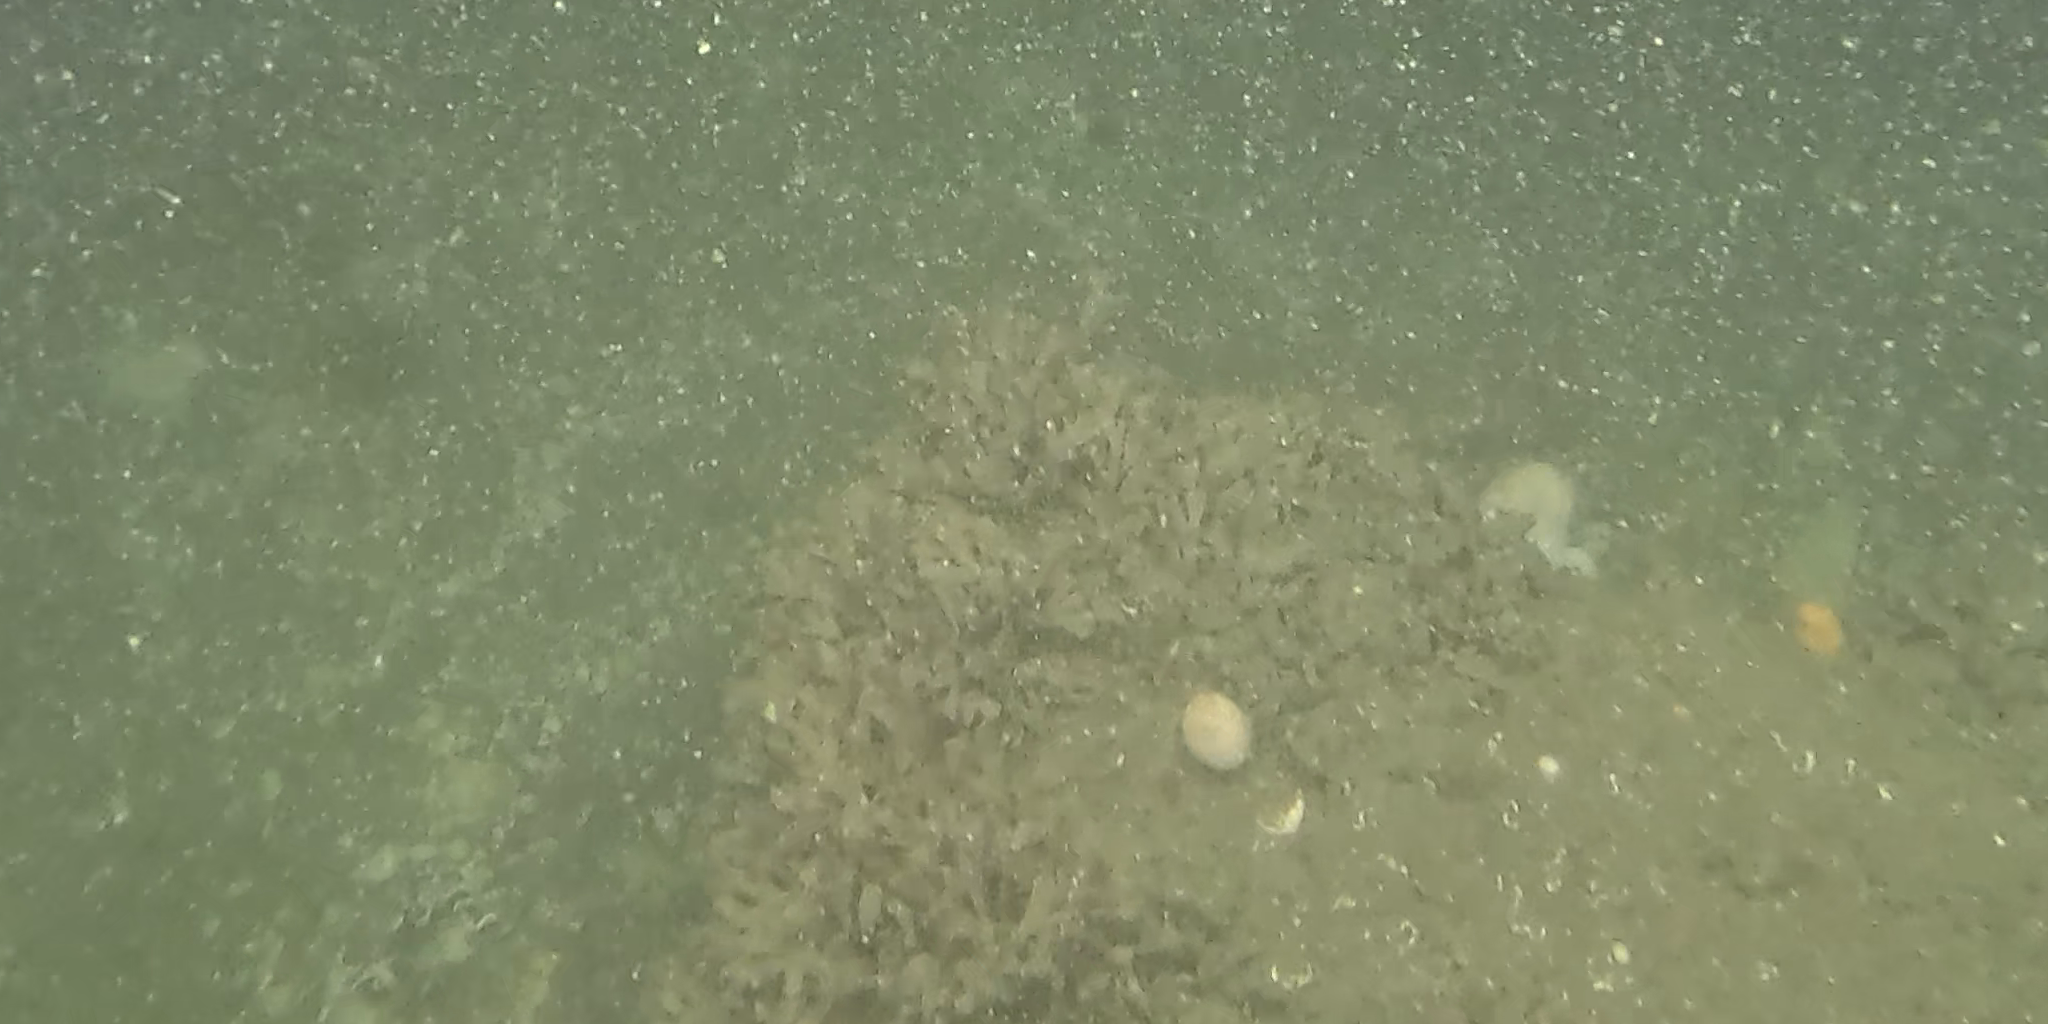
Seabed habitat: stone